Igor Kraev

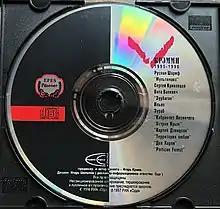
Crammy festival music CD produced by Igor Kraev in 1997

In 1996–97 he was one of the organizers of music festival "Crammy" where Crimean and Russian music groups participated. In 1997 produced creation of music CD with greatest hits of that festival.